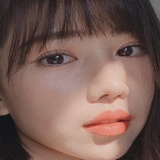
ca sĩ Min